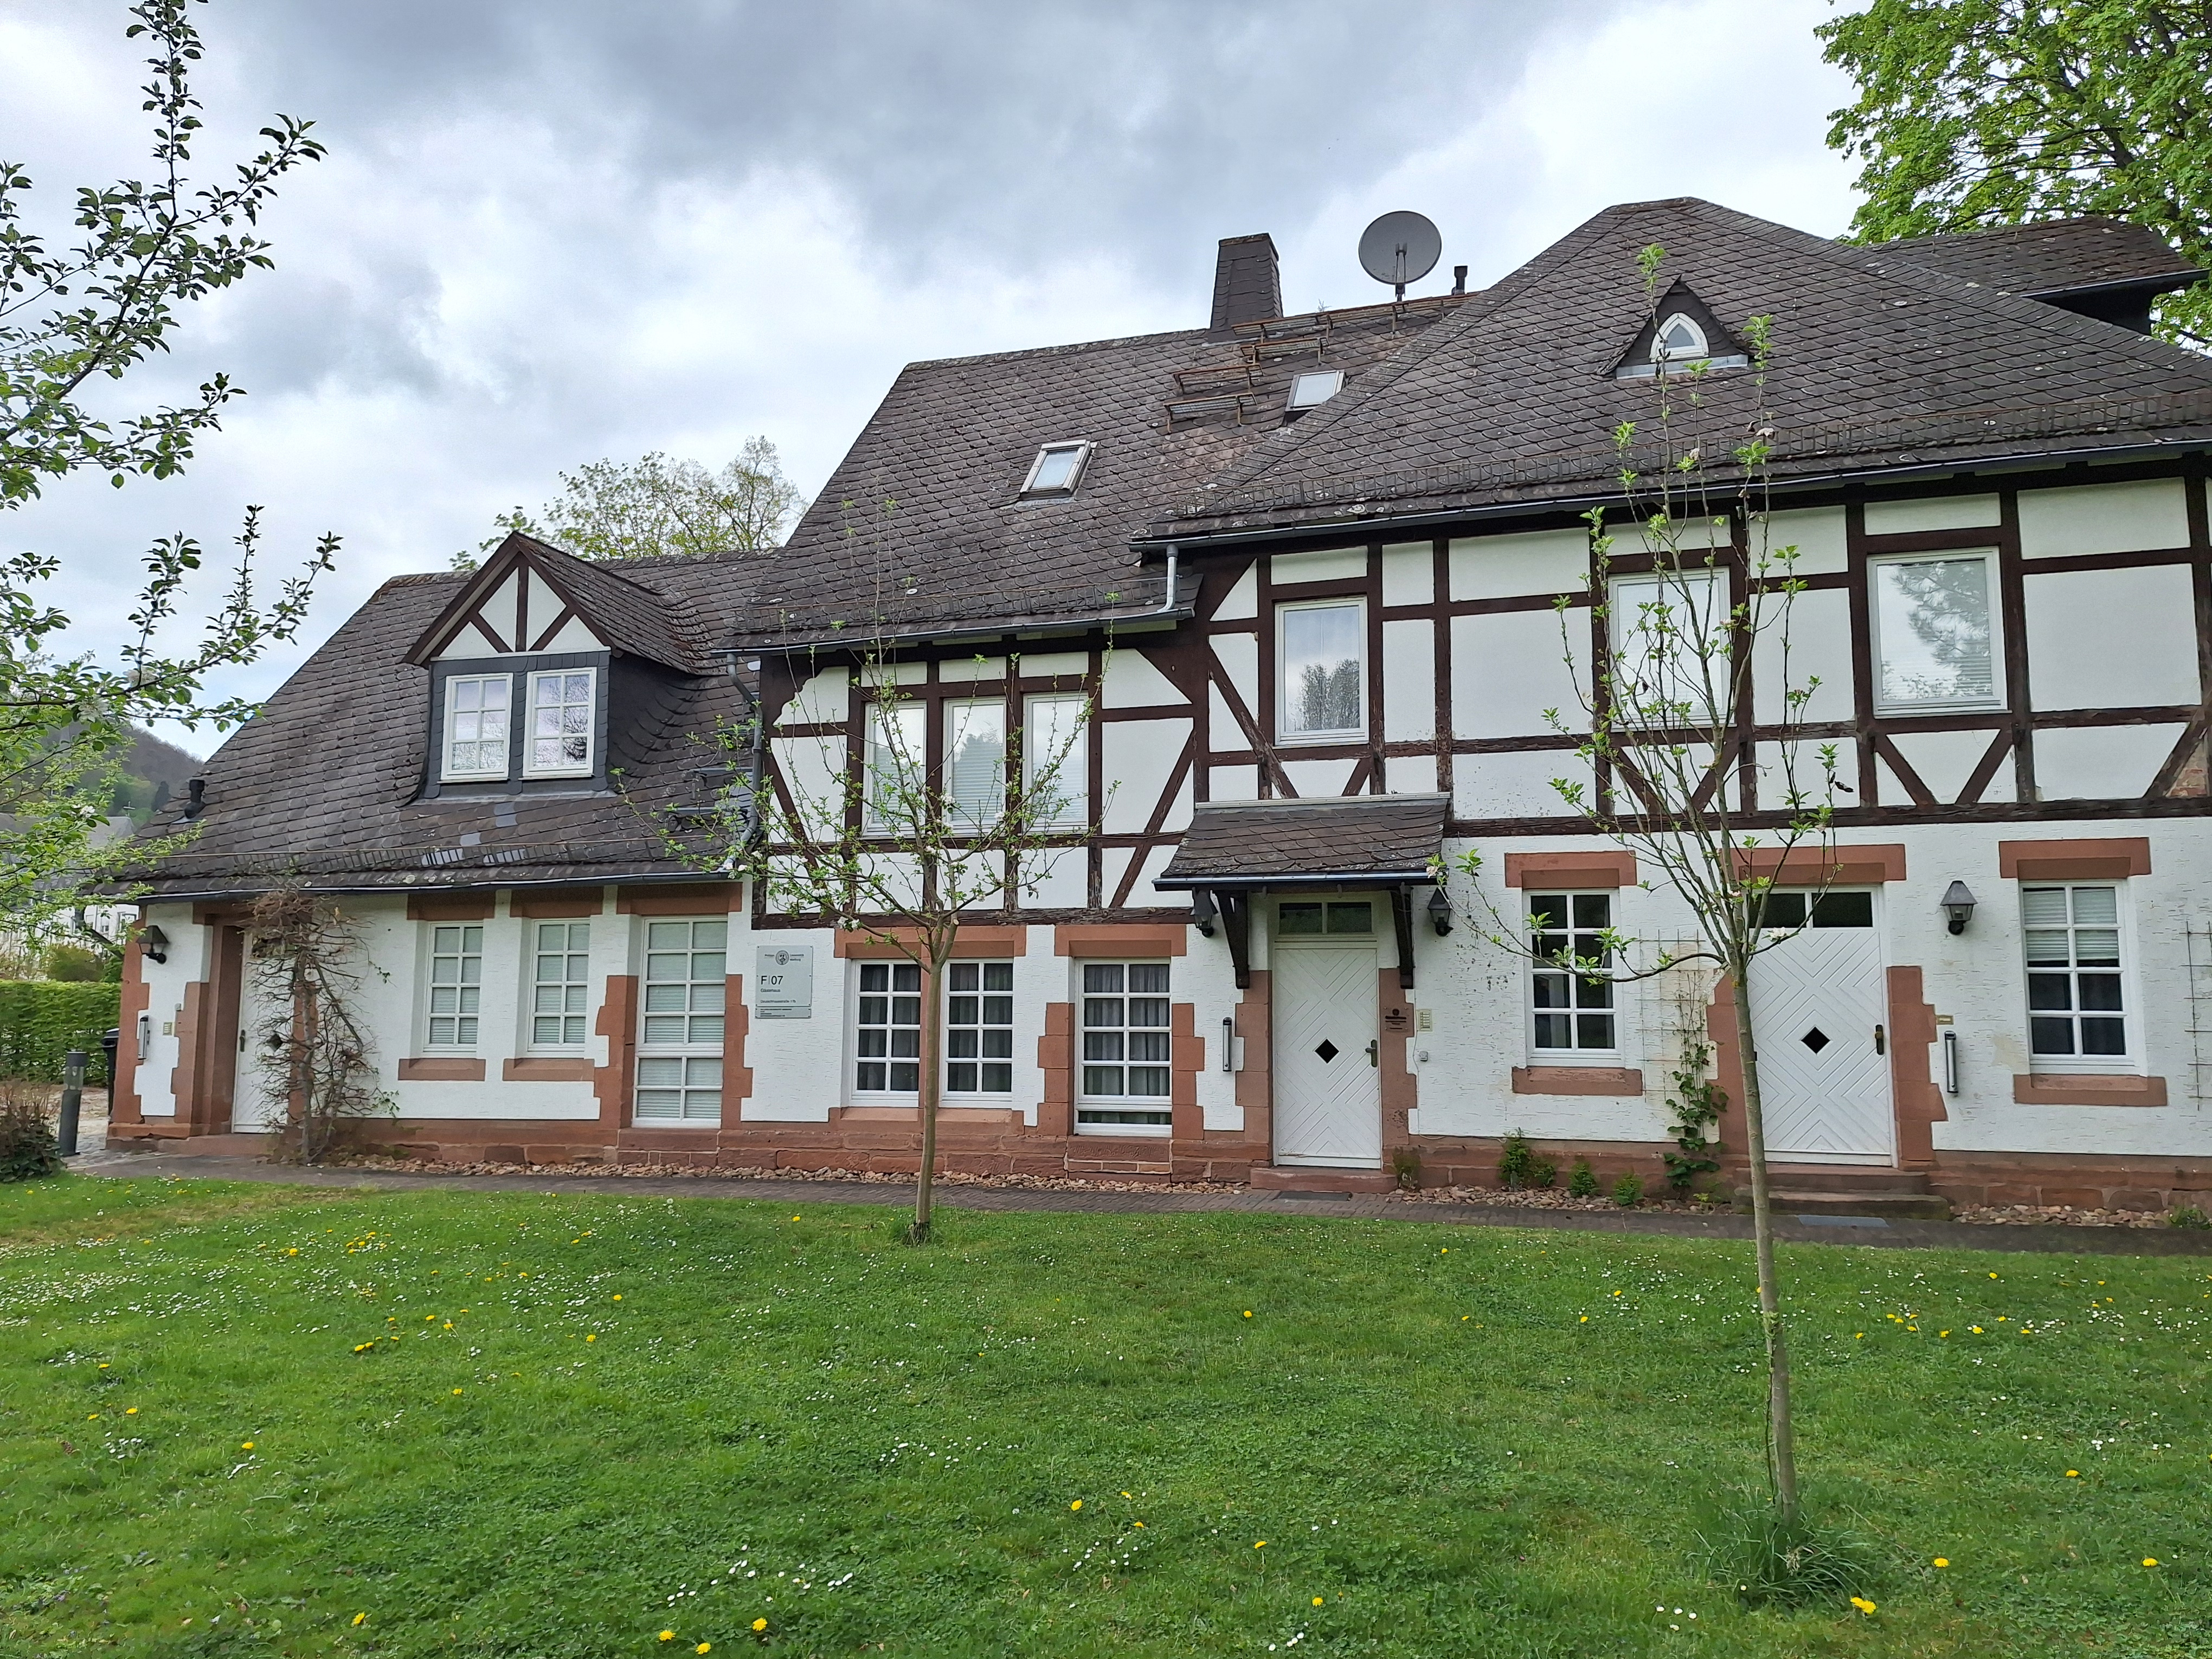
Building: Deutschhausstraße 17B